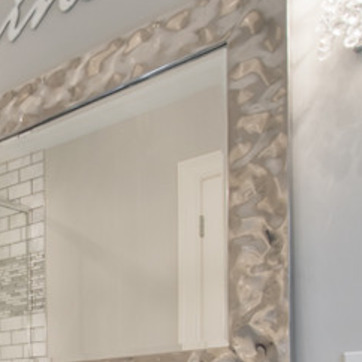
Material: mirror